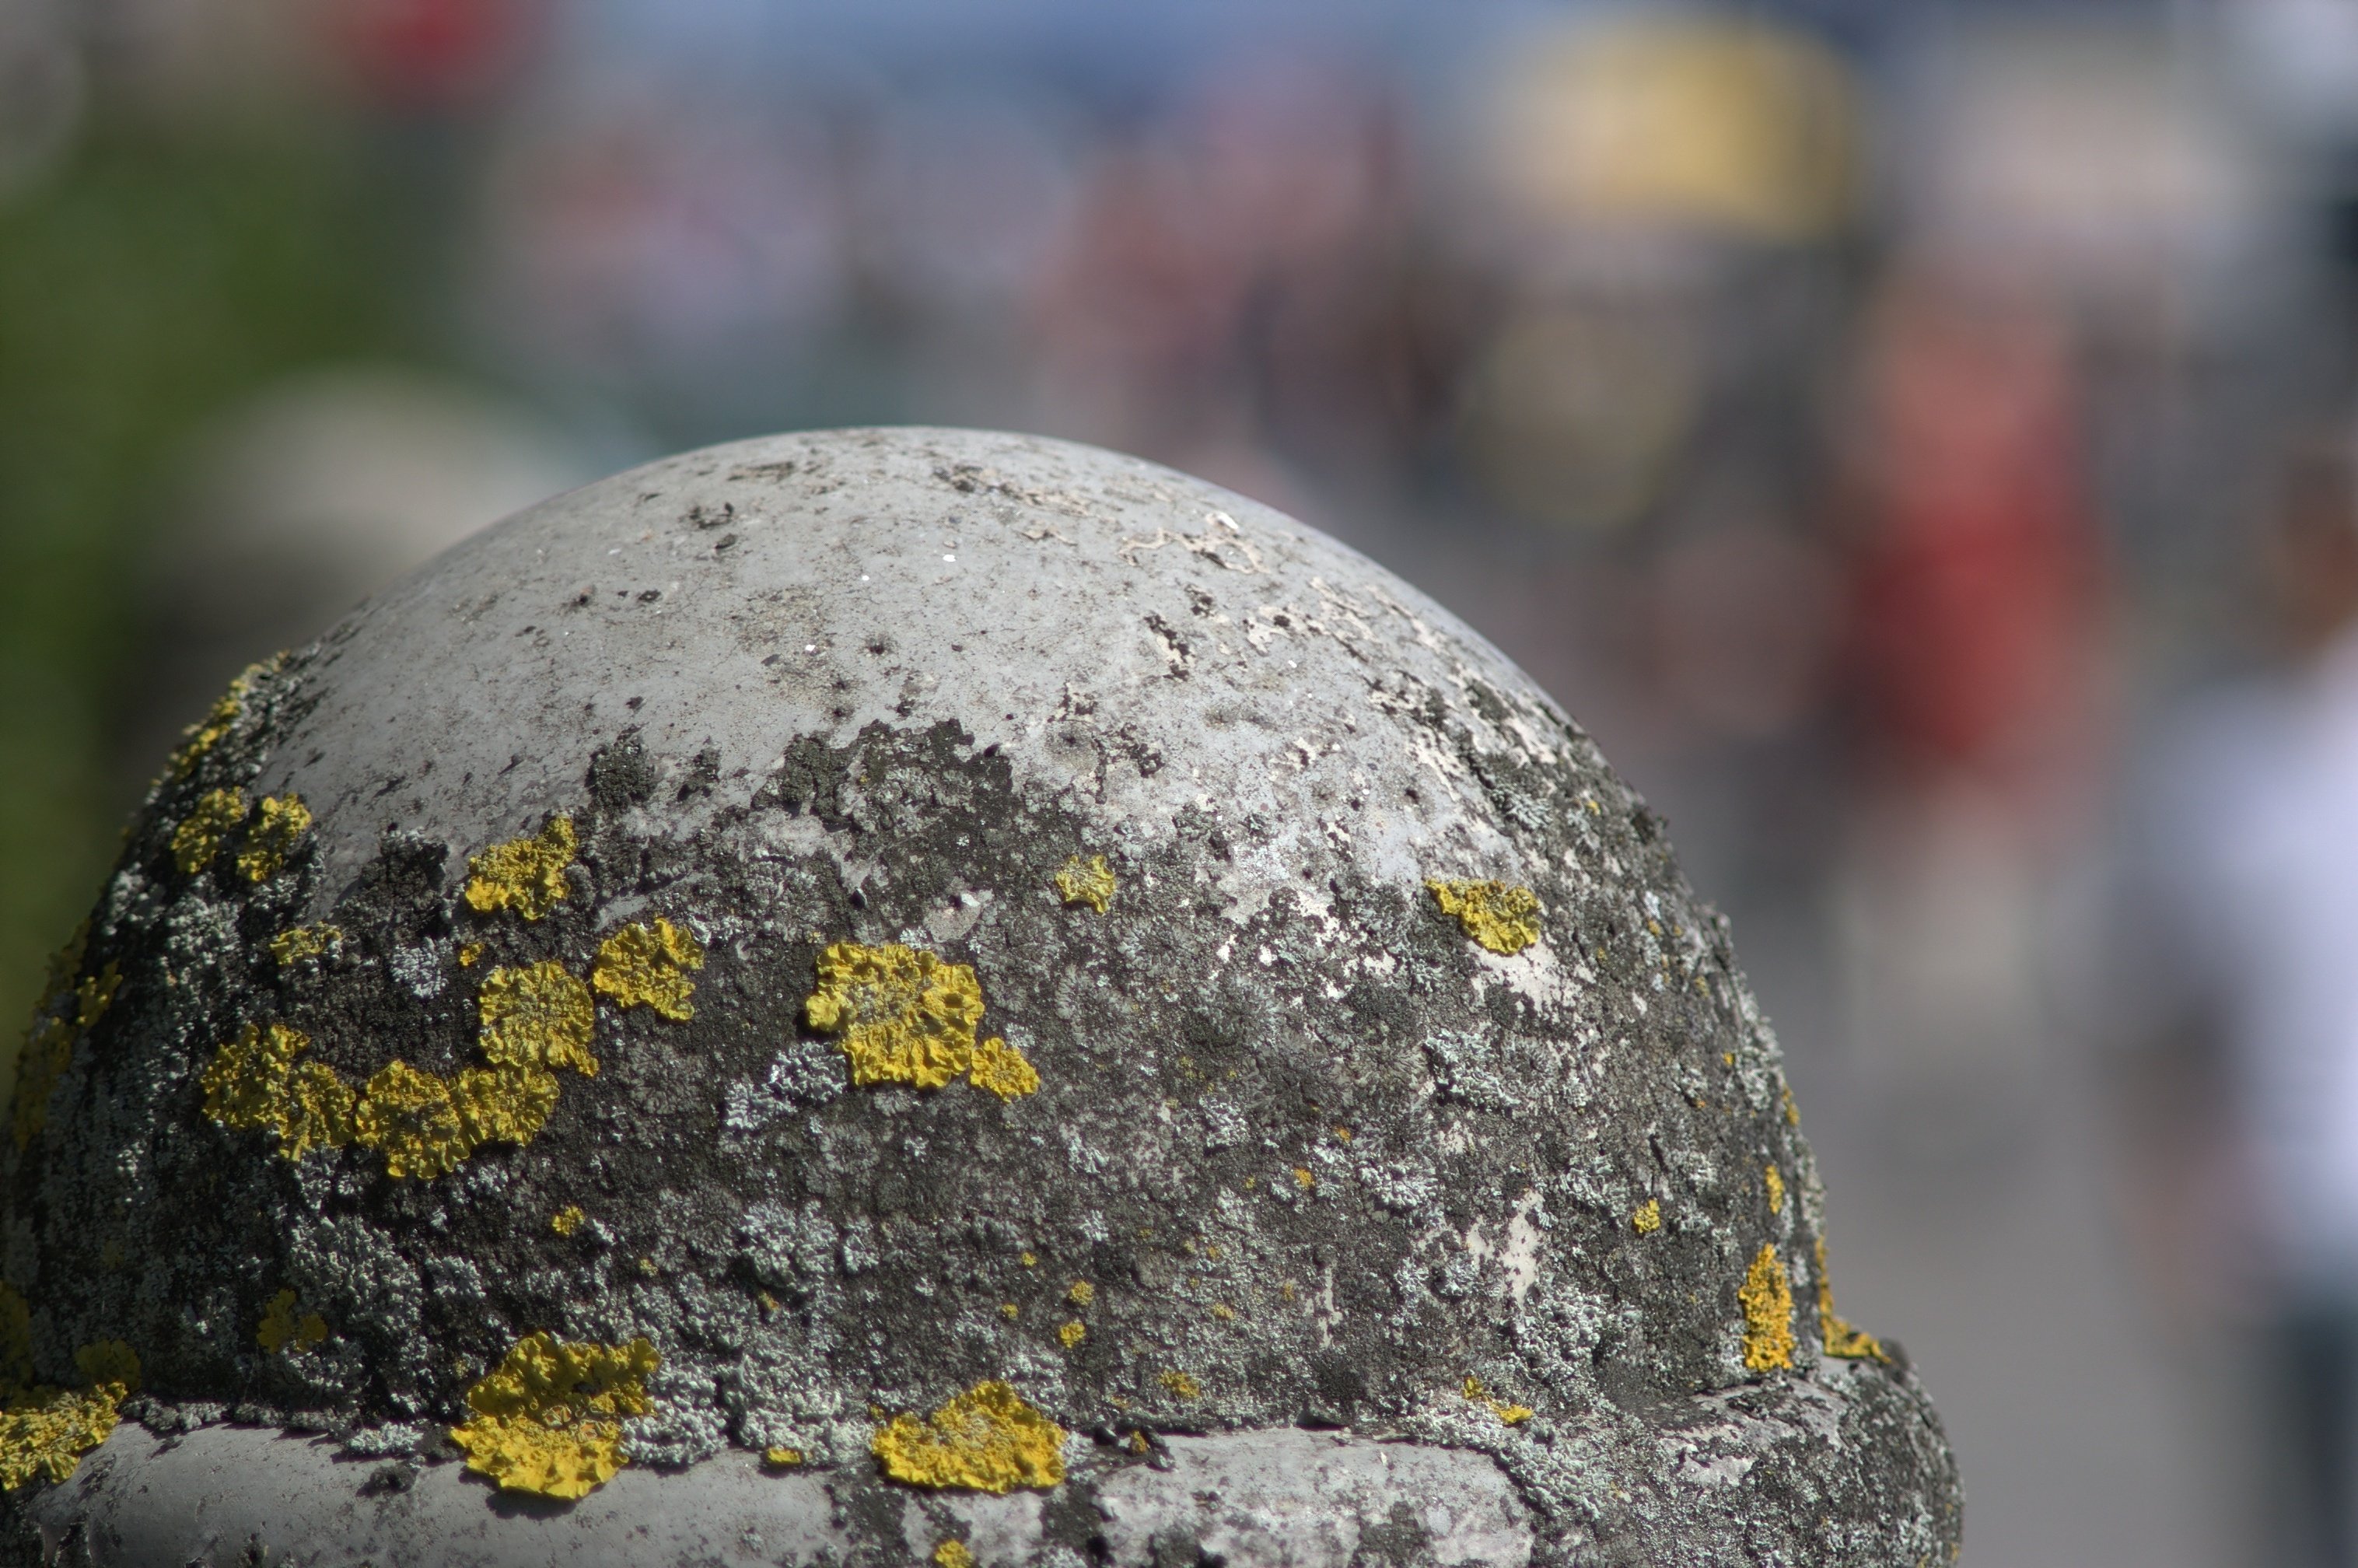
rock, snow, winter, bokeh, sunlight, leaf, autumn, weather, yellow, season, close up, rawtherapee, germany, deutschland, pentax, 135mm, bokehlicious, mecklenburgvorpommern, lenstagged, steffenzahn, k100d, justpentax, iamflickr, smcpentaxm135135mm, pentaxm135mm, smcpm135mmf35, macro photography, warnem nde